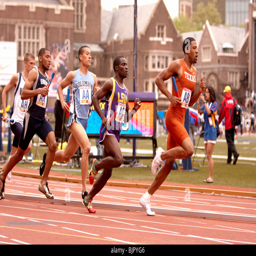
american football team leading the pack around the third turn , 4x800 championship -- finished